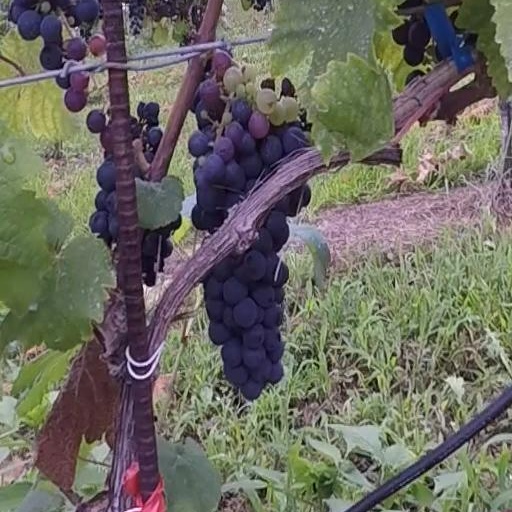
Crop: grape